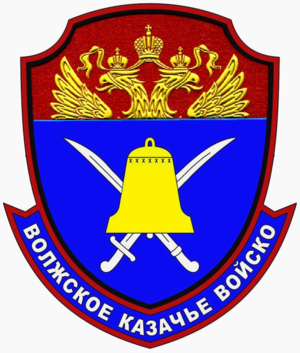
Les cosaques enregistrés de la Fédération de Russie sont les groupes paramilitaires cosaques remplissant une charge officielle définie par la loi fédérale de la Fédération de Russie nᵒ 154-FZ du 5 décembre 2005 « Du service public des cosaques de Russie ». En temps de paix les missions des cosaques enregistrés sont principalement liées à la conservation, protection et restauration des forêts, l’éducation de la jeunesse selon des valeurs patriotiques et la préparation au service militaire, l’aide lors de catastrophes naturelles, accidents, incendies et états d’urgence. Il existe aussi des polices municipales cosaques. Actuellement la Fédération de Russie reconnaît onze groupes cosaques, ces derniers ont le droit de porter des uniformes et signes distinctifs, un fouet et une épée. Les rangs cosaques à partir de iessaoul et supérieurs sont décernés par un représentant du président, le rang de général cosaque est décerné par le président en personne. Les autres rangs sont décernés par les commandants des unités concernées.